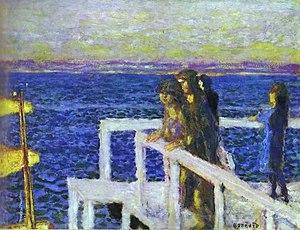
Pierre Bonnard, né le 3 octobre 1867 à Fontenay-aux-Roses et mort le 23 janvier 1947 au Cannet, est un peintre, décorateur, illustrateur, lithographe, graveur et sculpteur français.